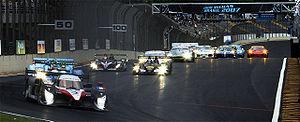
Les Le Mans Series 2007 s'est déroulée du 15 avril au 10 novembre 2007 sur un total de six manches. Elle a été notamment marquée par l'arrivée du constructeur français Peugeot dans la catégorie LMP1 avec sa 908 turbo-diesel.
L'European Le Mans Series, anciennement les Le Mans Endurance Series de 2004 à 2006 et les Le Mans Series de 2007 à 2011, sont un championnat de course automobile de type endurance.
Les Mil Milhas Brasil sont une épreuve d'endurance réservée aux voitures de sport et voitures grand tourisme, qui se tient sur le tracé de l'Autodromo José Carlos Pace à Interlagos un quartier résidentiel de São Paulo.